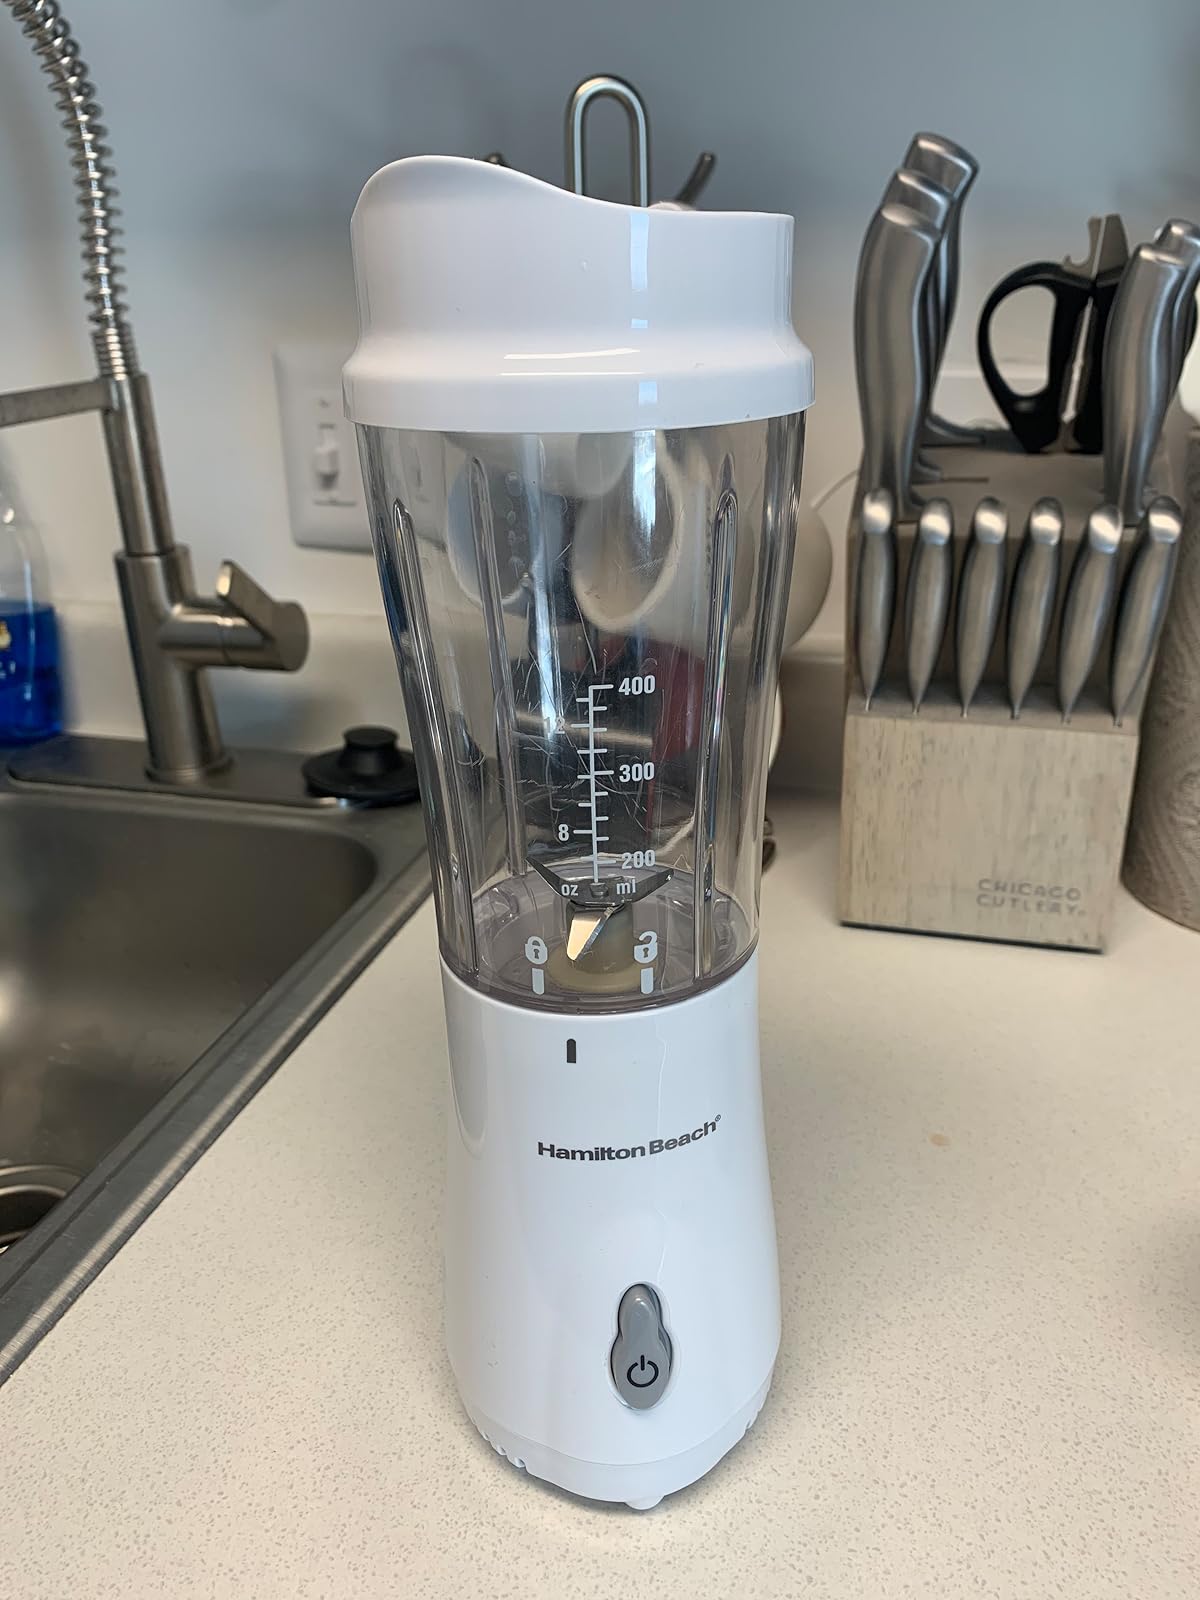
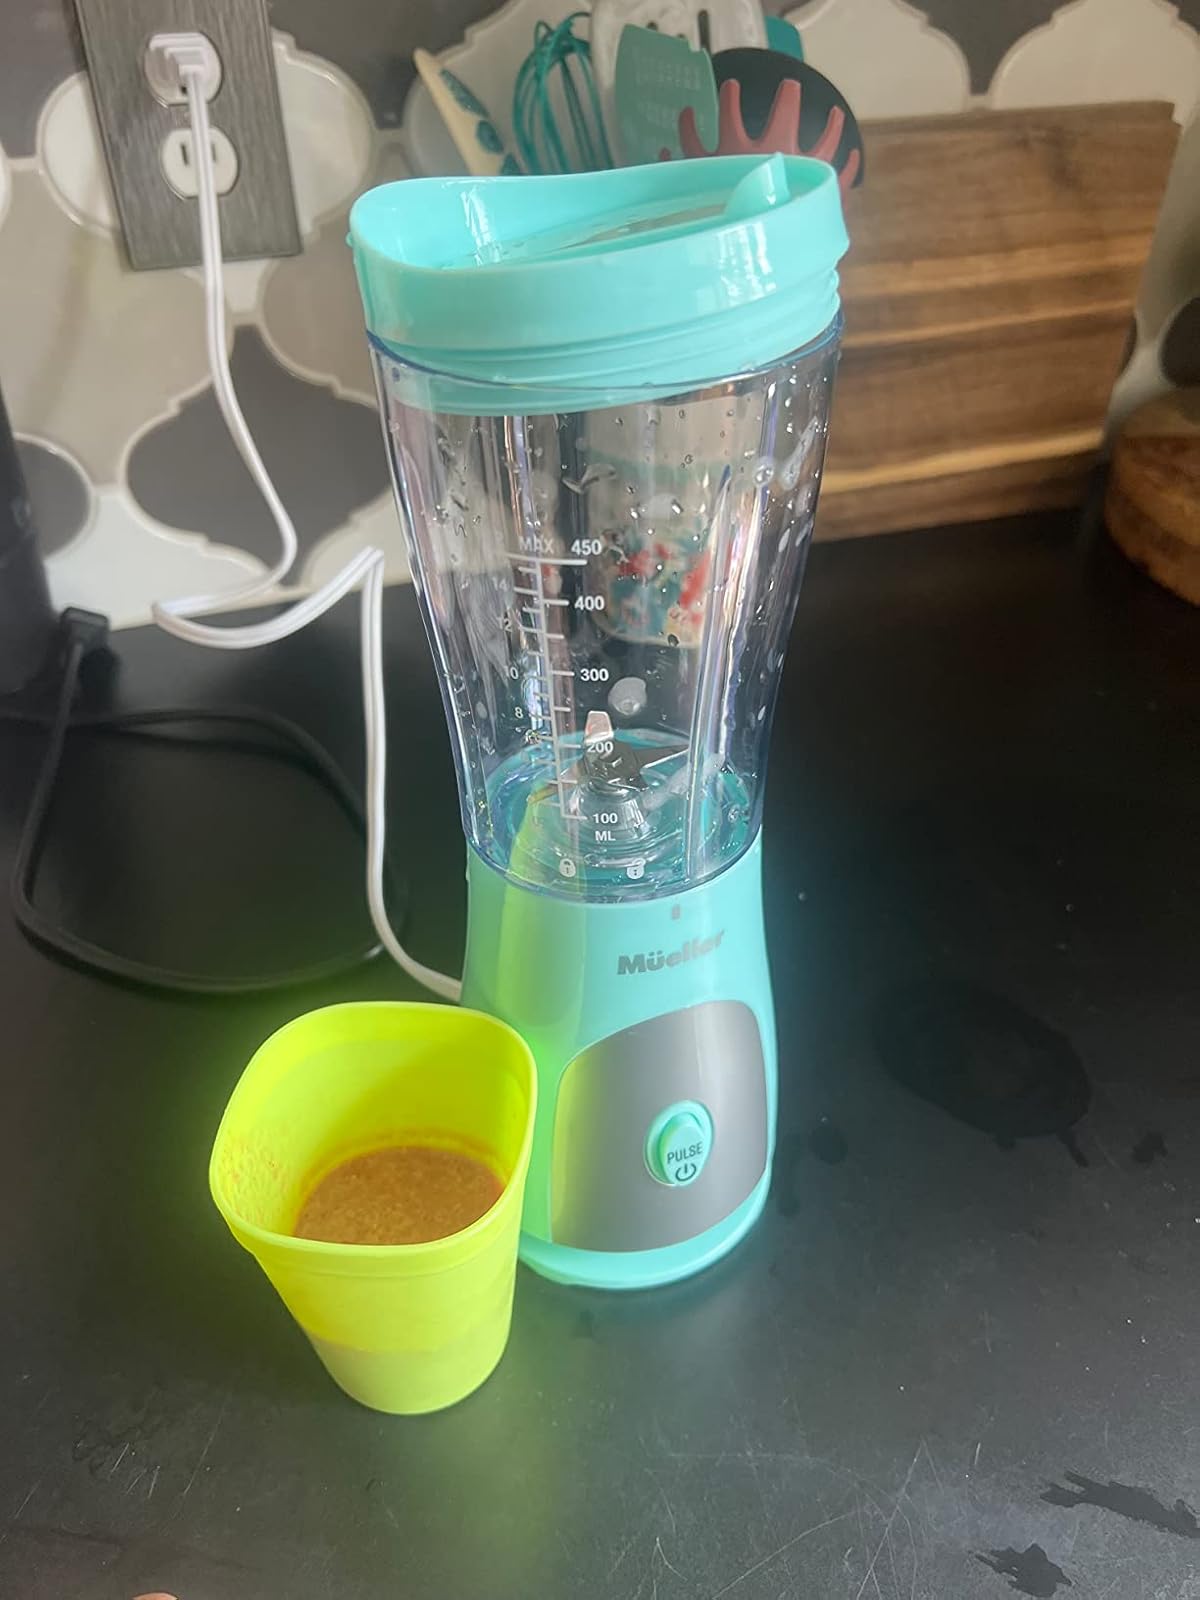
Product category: items_blender
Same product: no